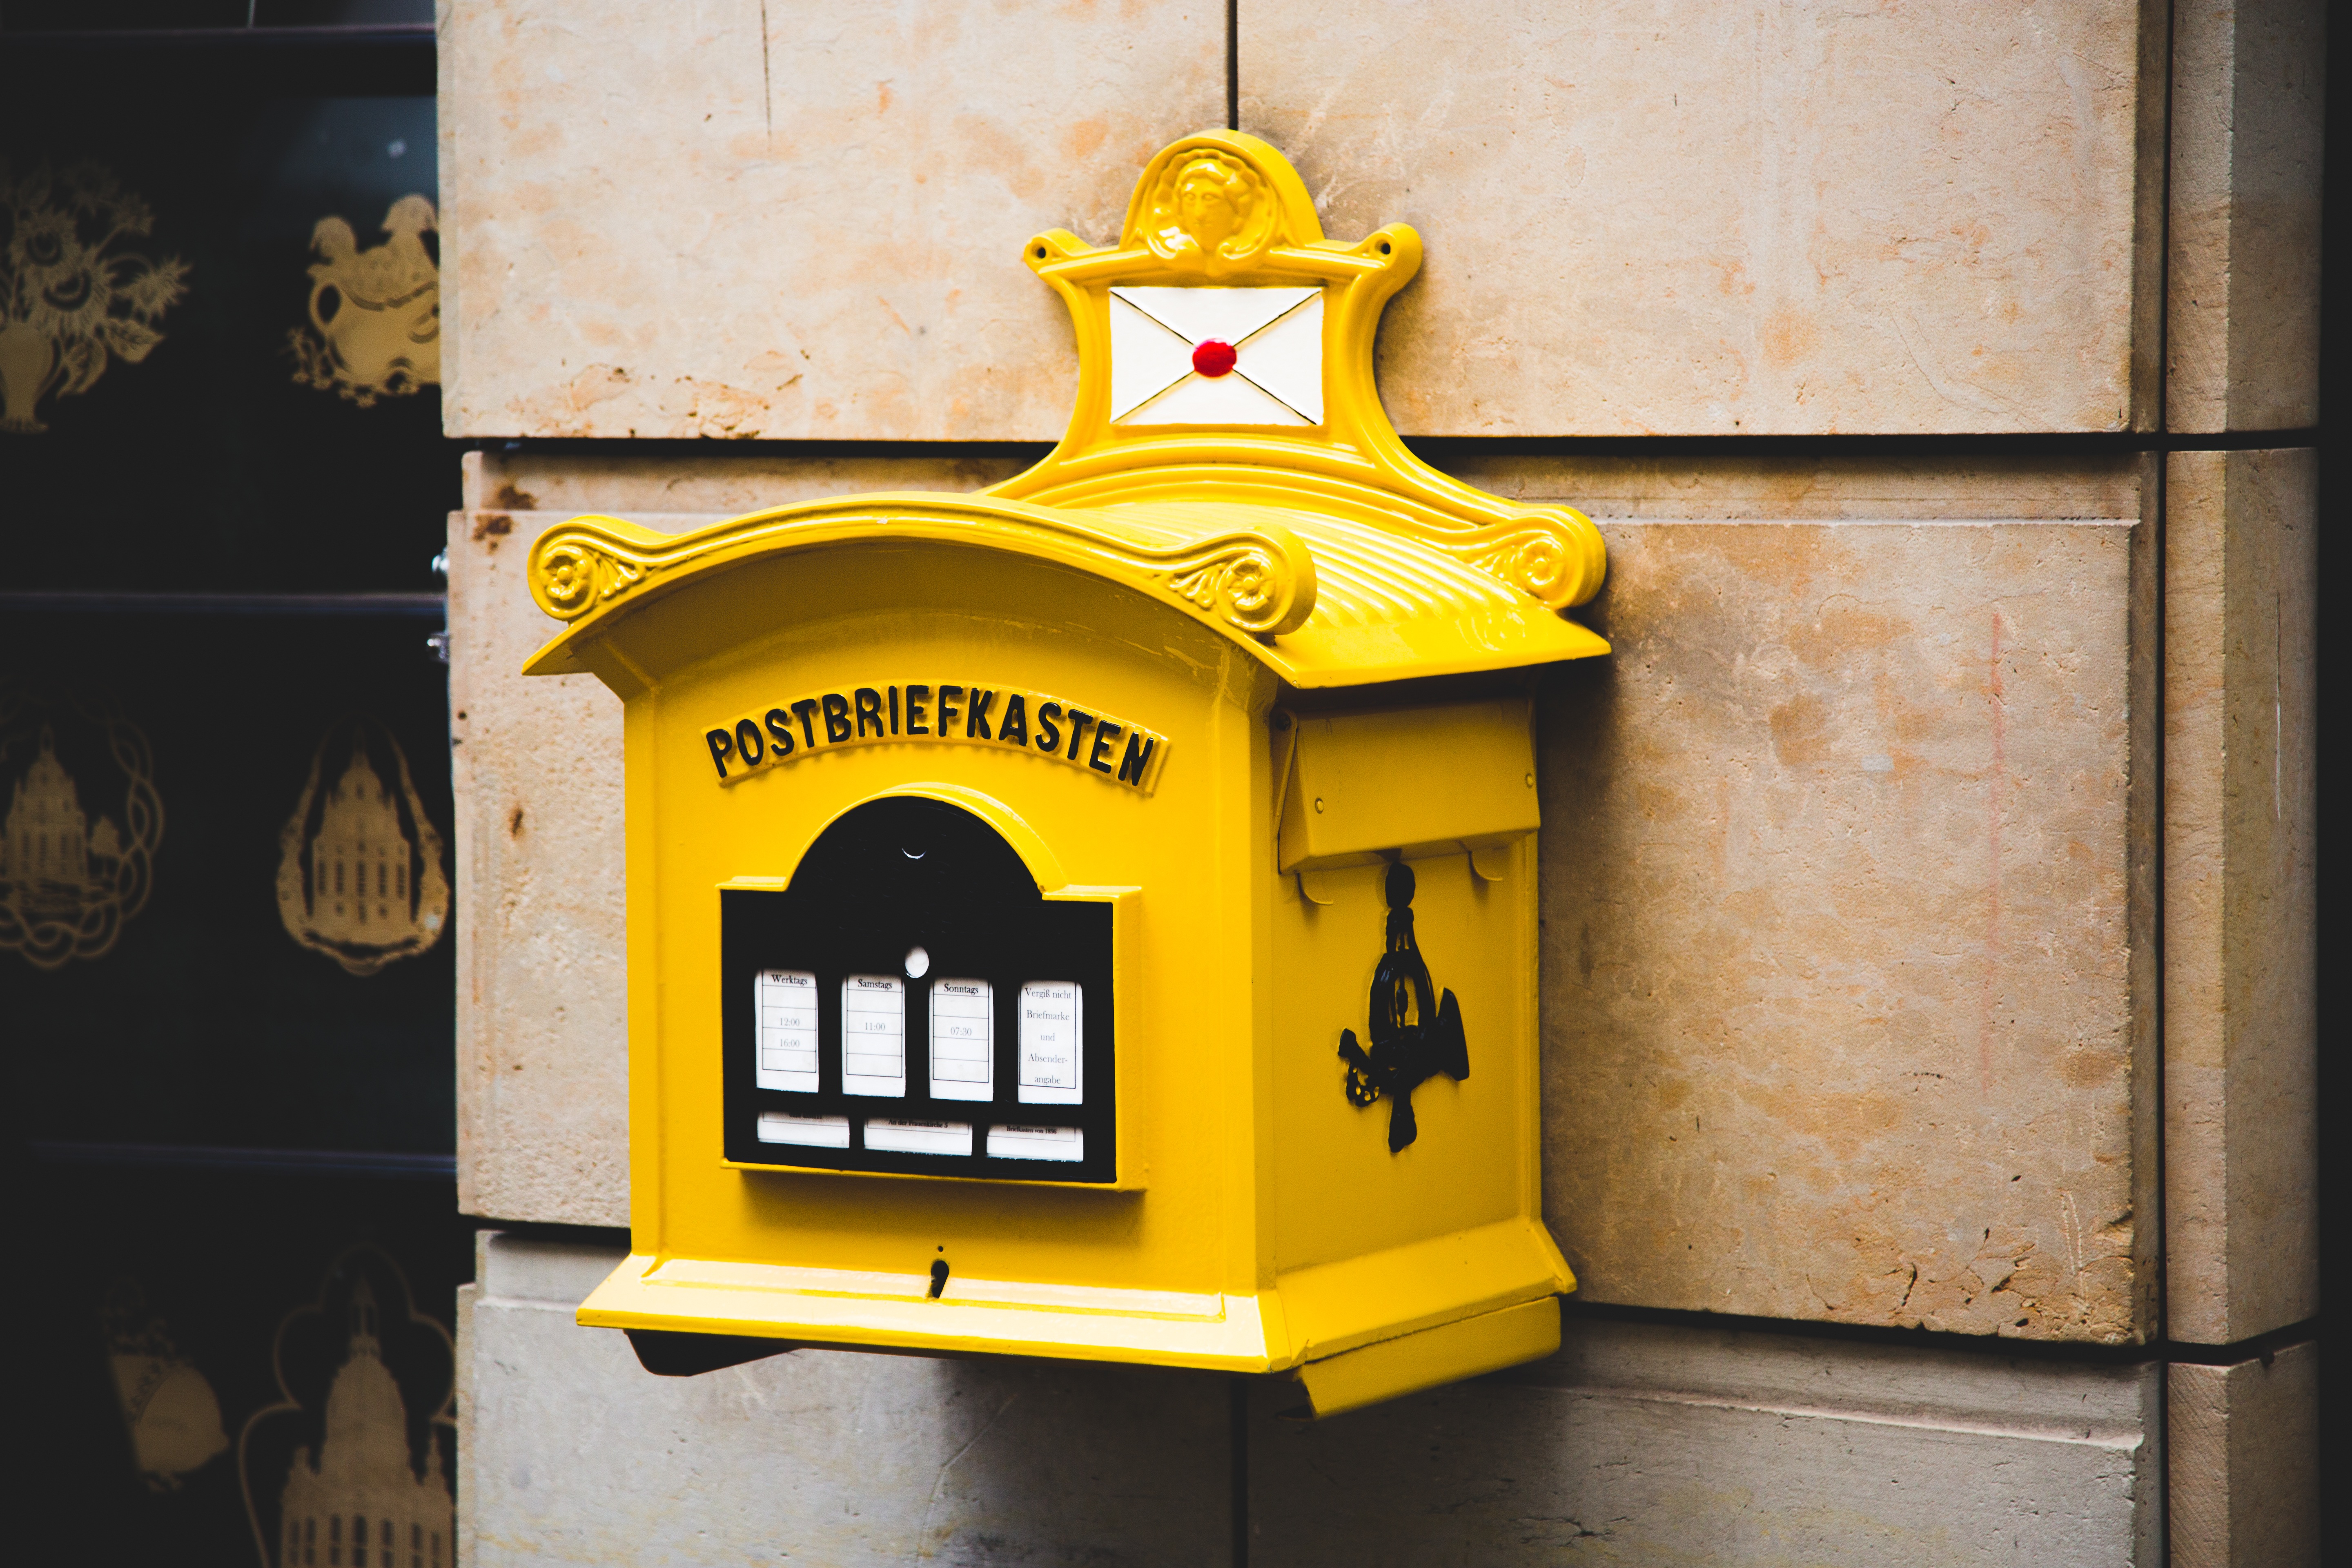
post, wood, vintage, house, wall, color, furniture, yellow, lighting, mailbox, cement, tourist attraction